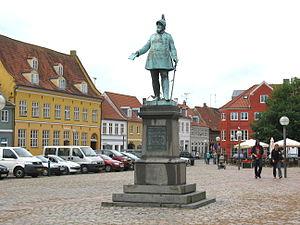
Køge est une municipalité de Sjælland, dans l'est du Danemark. C'est une ville côtière, située à 39 km au sud-ouest de Copenhague.